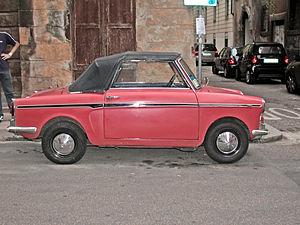
L'Autobianchi Bianchina est une petite voiture urbaine fabriquée par le constructeur italien Autobianchi entre 1957 et 1969.